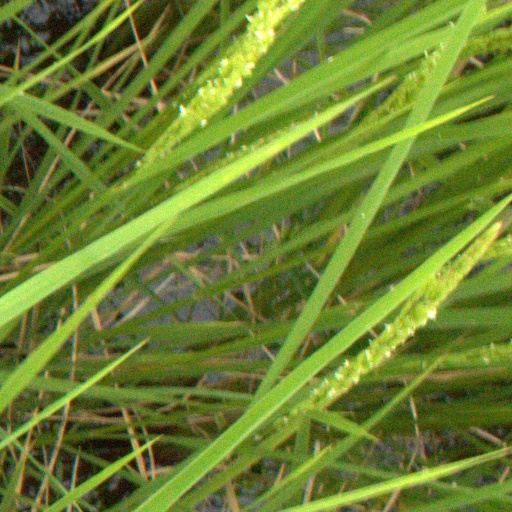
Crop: rice